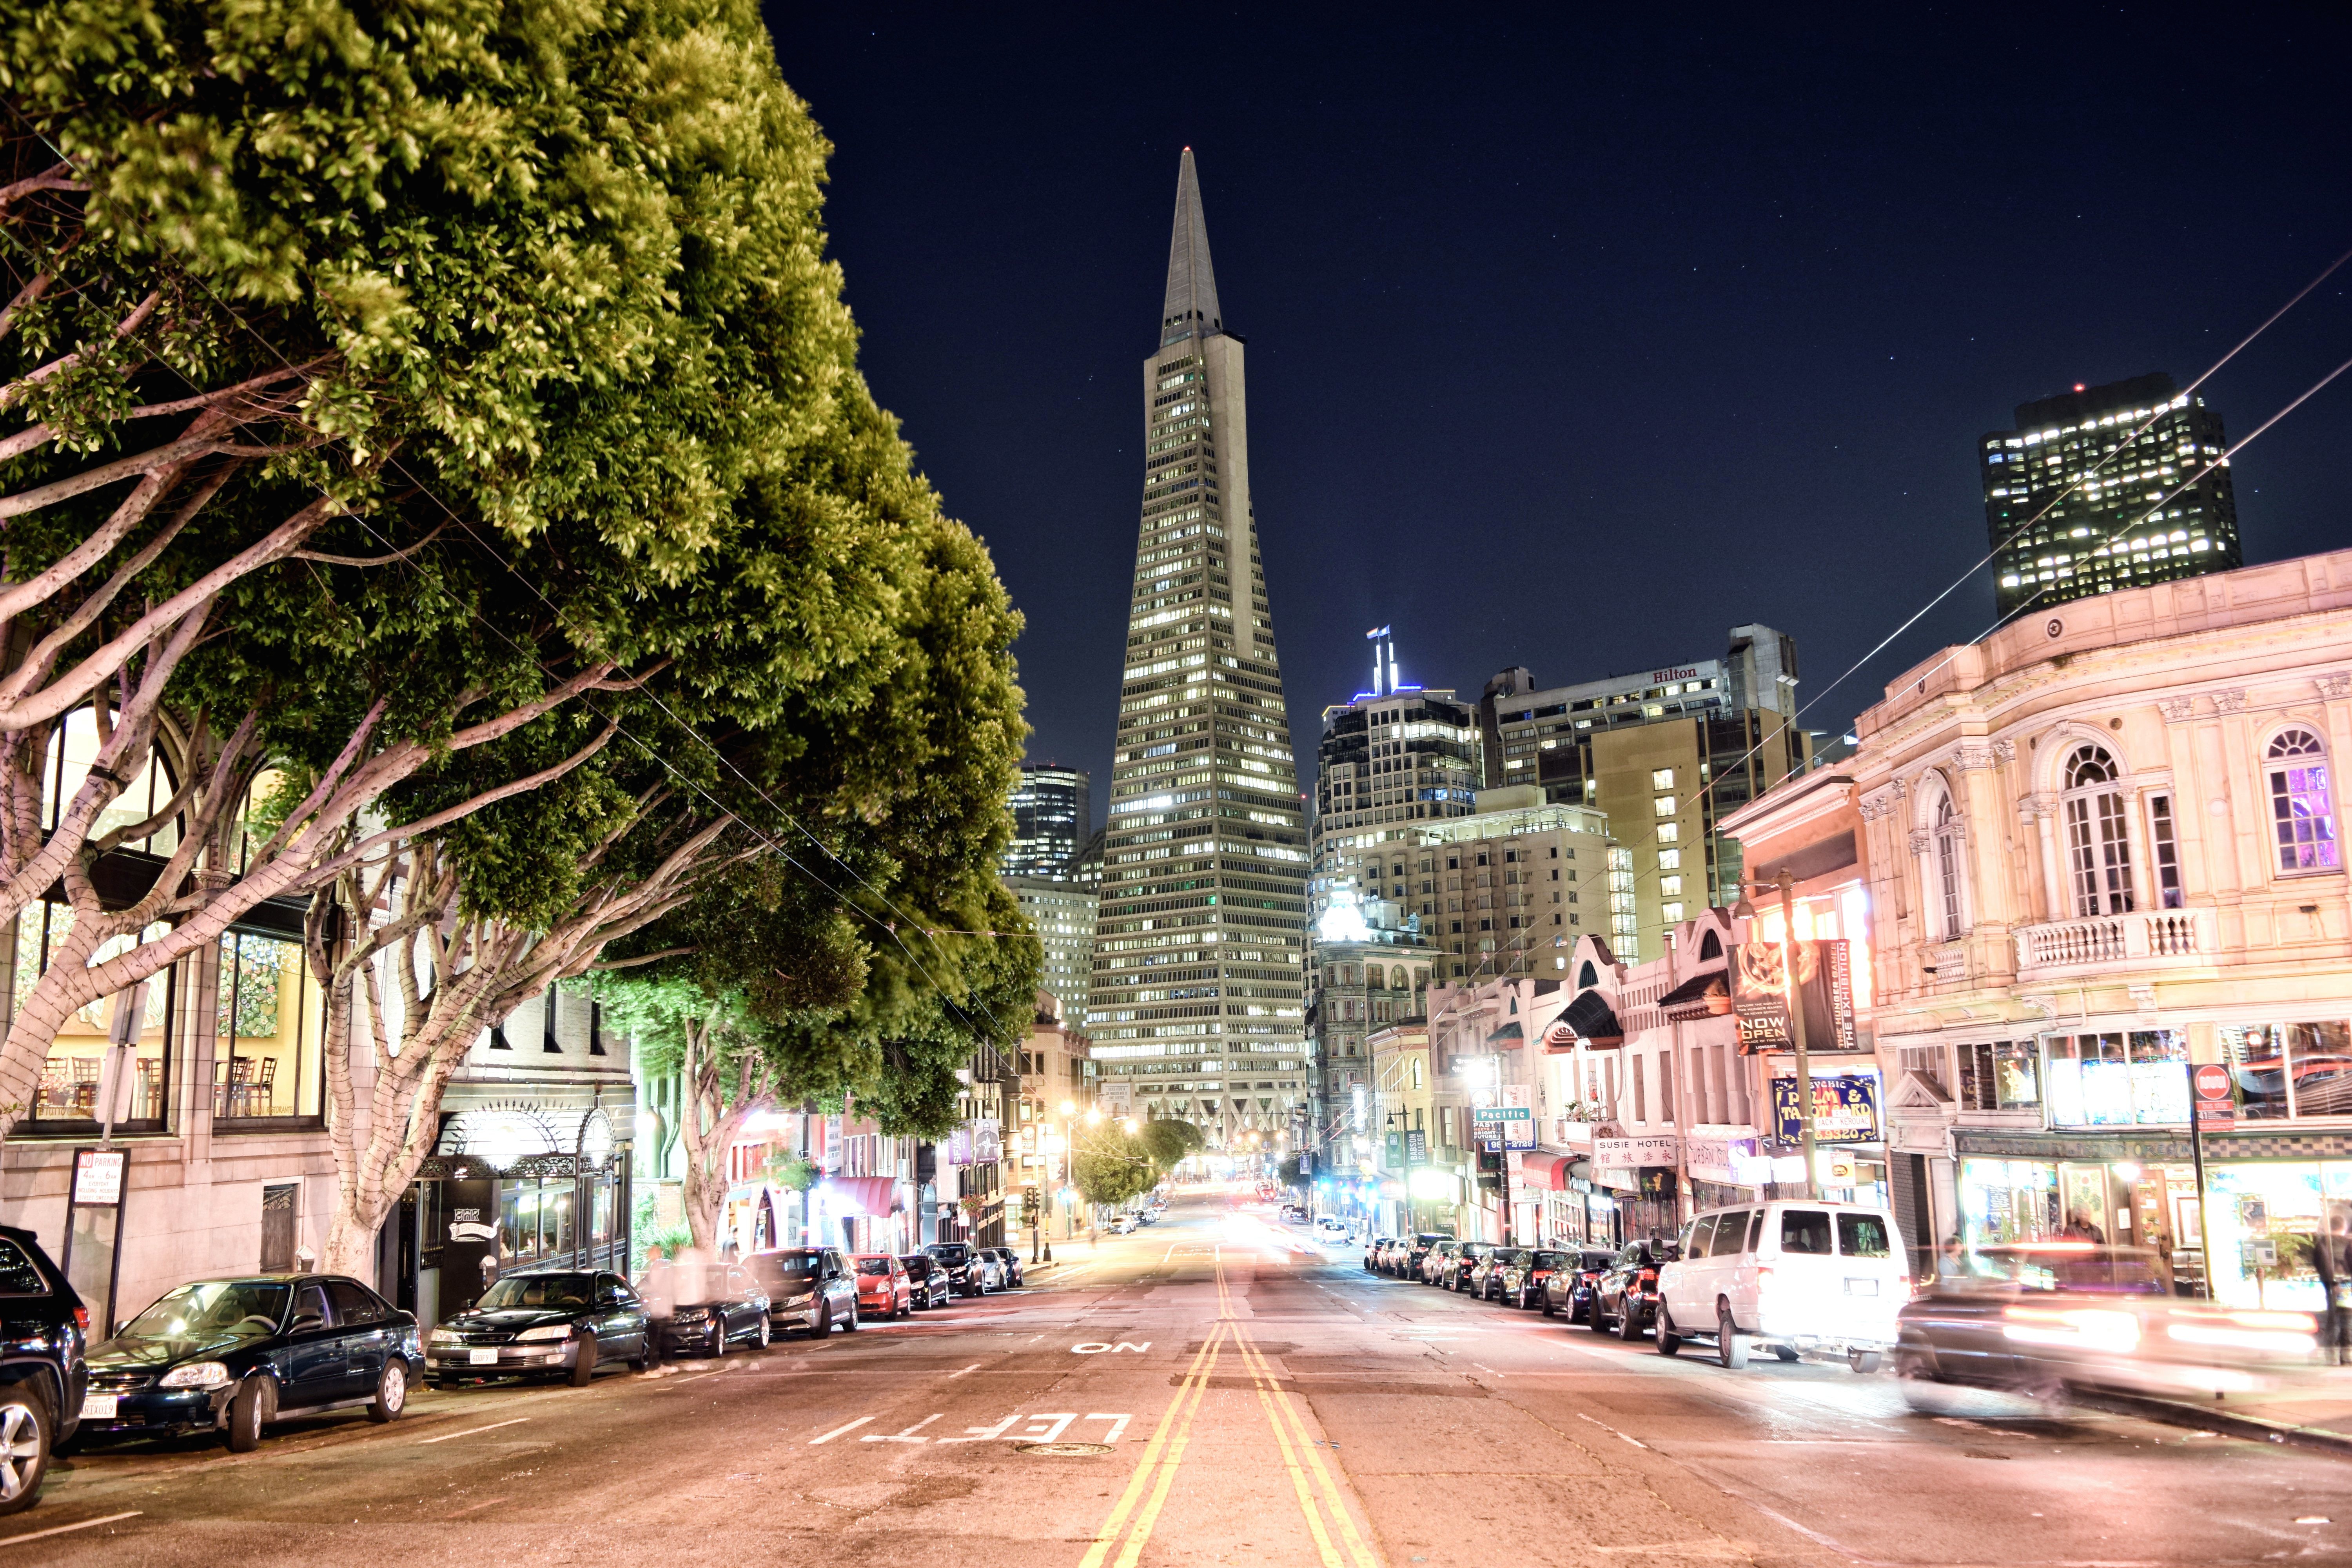
road, street, night, town, city, cityscape, downtown, plaza, landmark, infrastructure, town square, metropolis, neighbourhood, urban area, residential area, human settlement, metropolitan area